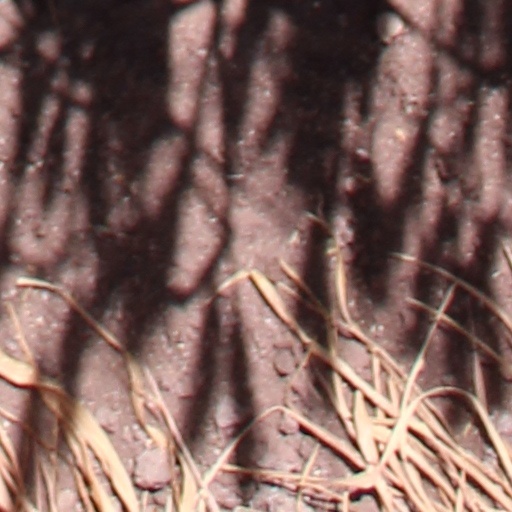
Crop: wheat